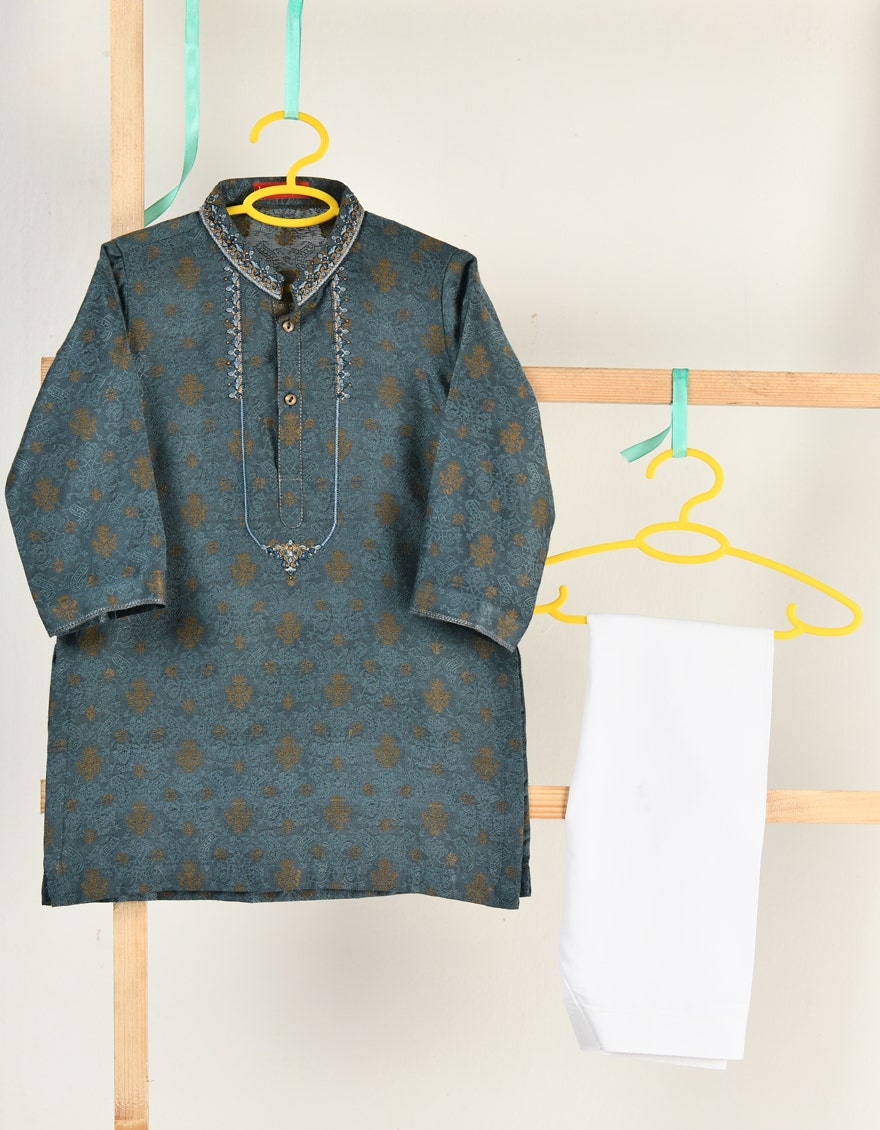
green multi print kurta set